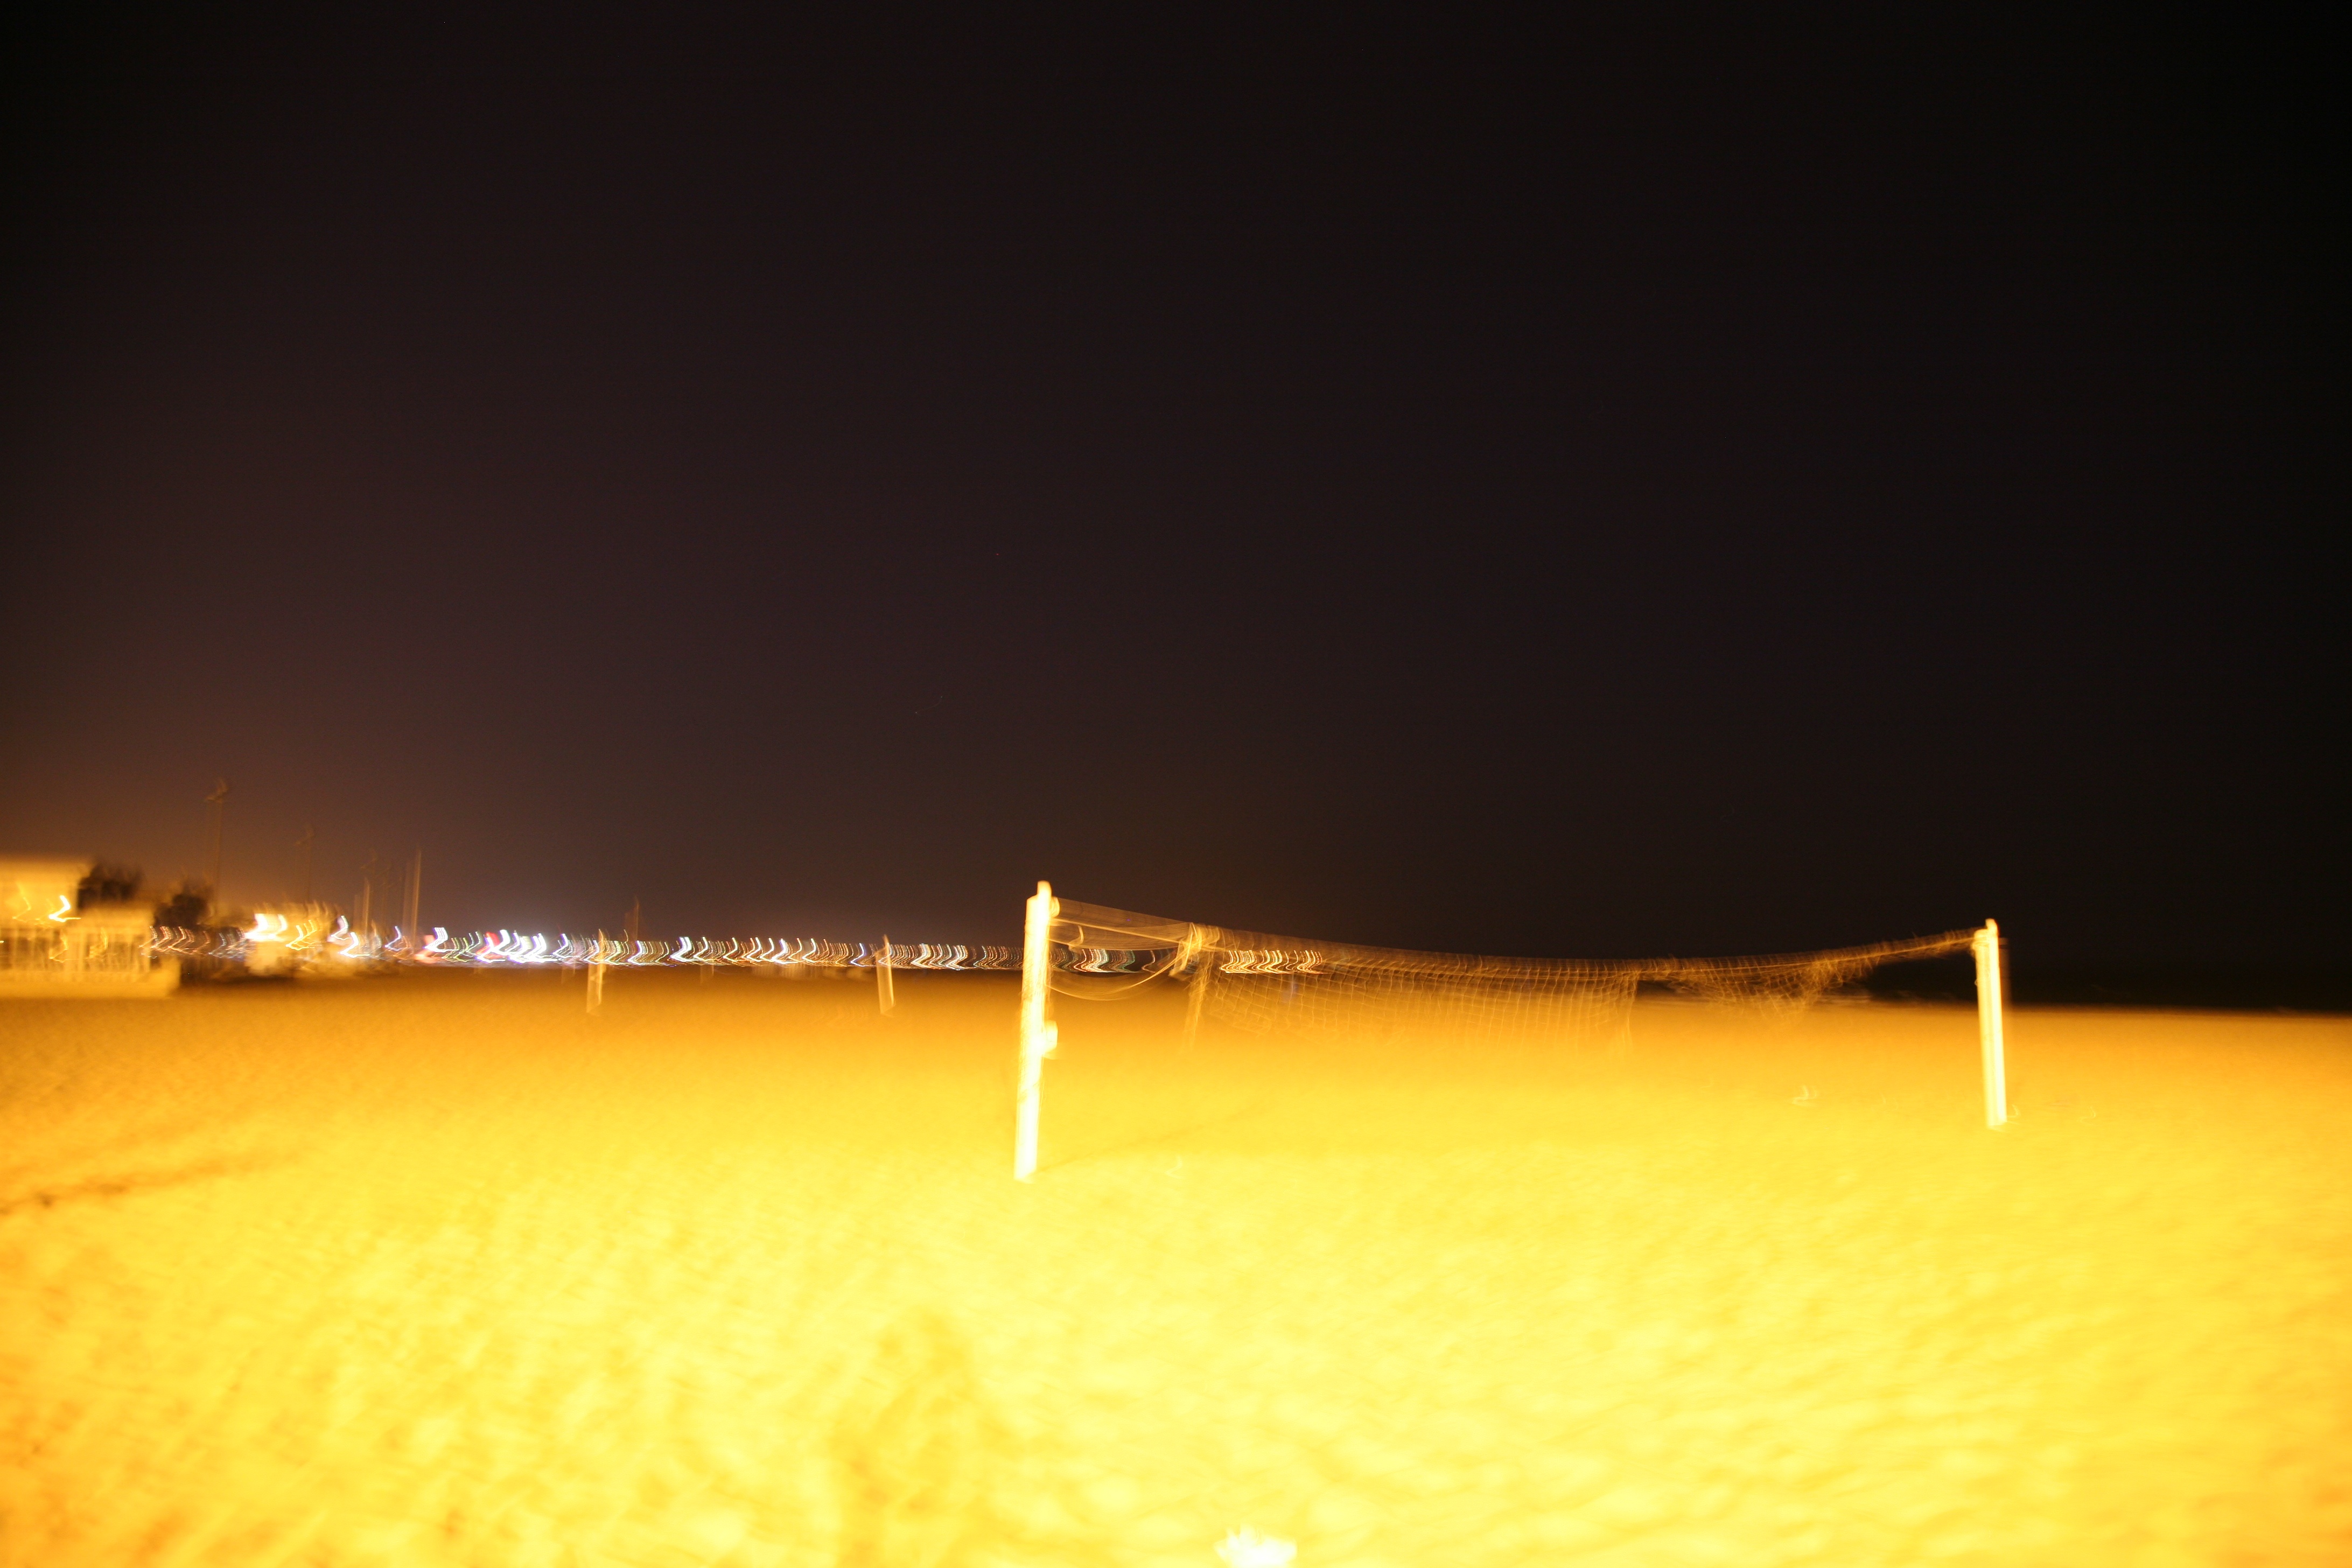
beach, horizon, light, sky, sun, sunrise, sunset, night, sunlight, morning, dawn, atmosphere, dusk, evening, yellow, lighting, strand, plage, spain, espagne, playa, valencia, espanha, frontdemer, espana, spanien, paseomaritimo, spagna, seafront, spanje, espanya, valence, malvarrosa, astronomical object, atmosphere of earth